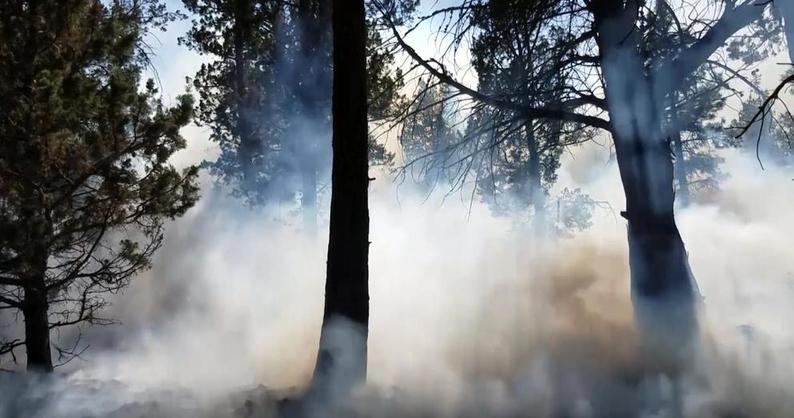
Fire: no
Smoke: yes